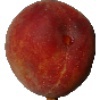
Label: Peach 1